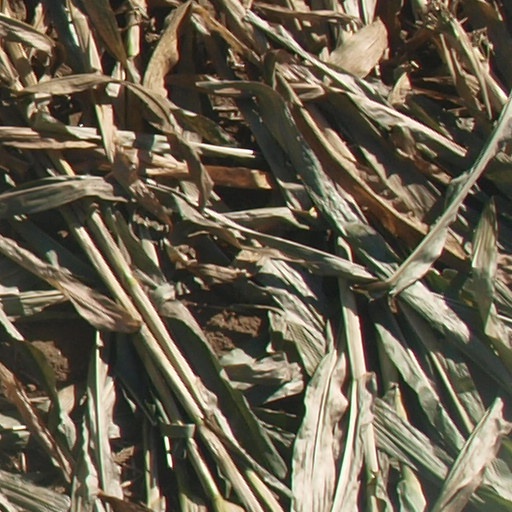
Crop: maize; corn